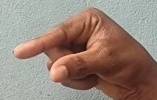
ASL sign: Q